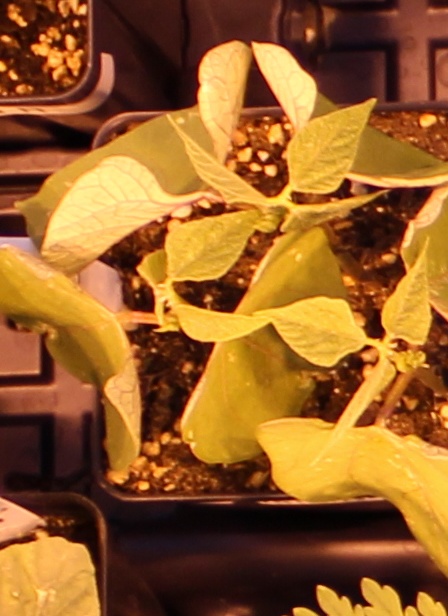
Label: Blackbean